Matteo Carrara

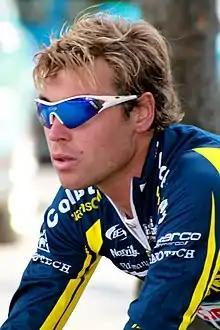

Matteo Carrara (born 25 March 1979 in Alzano Lombardo) is an Italian former racing cyclist, who rode as a professional between 2001 and 2012. Carrara's greatest victory came at the 2019 Tour de Luxembourg where he won the Overall. In 2010 Carrara won stage 4 of Settimana Ciclistica Lombarda however, he was relegated due to irregular sprinting and the win was given to José Serpa.